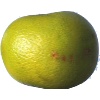
Label: Pomelo Sweetie 1